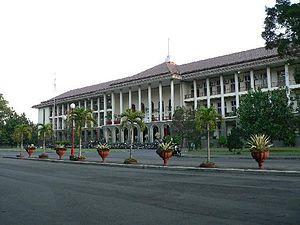
Yogyakarta, prononcé [dʒok'dʒa'karta] ou [jo'gja'karta], anciennement écrit Jogjakarta jusqu'à la réforme orthographique de 1972 et appelé souvent Jogja, de son nom officiel Ngayogyakarta Hadiningrat, est une ville d'Indonésie, capitale du territoire spécial du même nom, dans le centre de l'île de Java. La ville a le statut de kota.
L'université Gadjah Mada est un établissement d'enseignement supérieur indonésien situé à Yogyakarta dans le centre de l'île de Java. Elle porte le nom de Gajah Mada, le plus grand des mahapatih du royaume de Majapahit. Toutefois, la graphie "dj", antérieure à la réforme de 1972, a été conservée dans le nom de l'université.